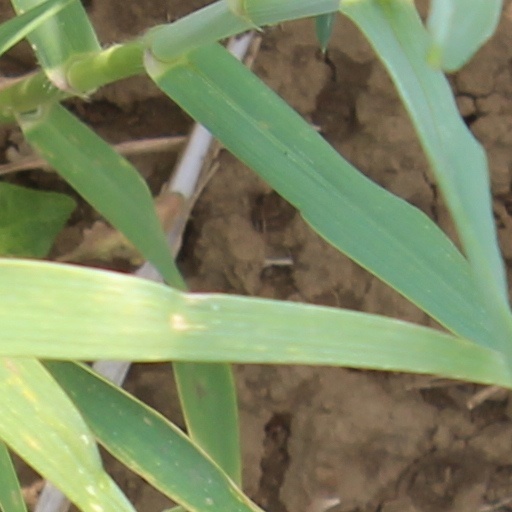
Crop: wheat